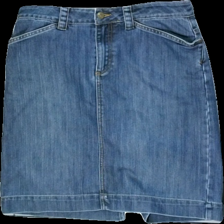
View: front
Type: Skirt
Category: Ladies
Brand: Not in the list
Brand text on label: Joy Jeans
Colors: Blue
Material: 66% polyester, 33% cotton
Cut: Regular
Size: 42
Season: Summer
Stains: Minor
Price range: <50
Recommended usage: Export